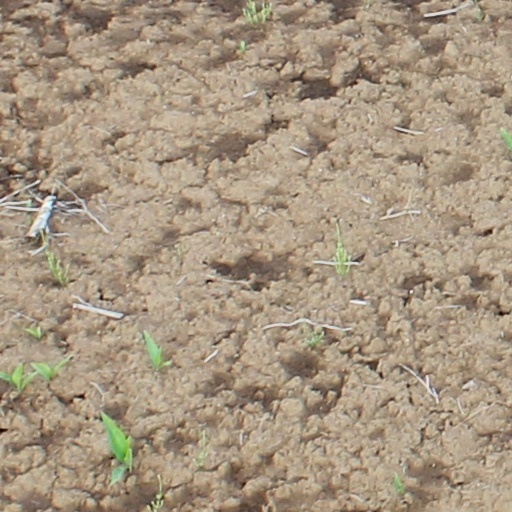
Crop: wheat